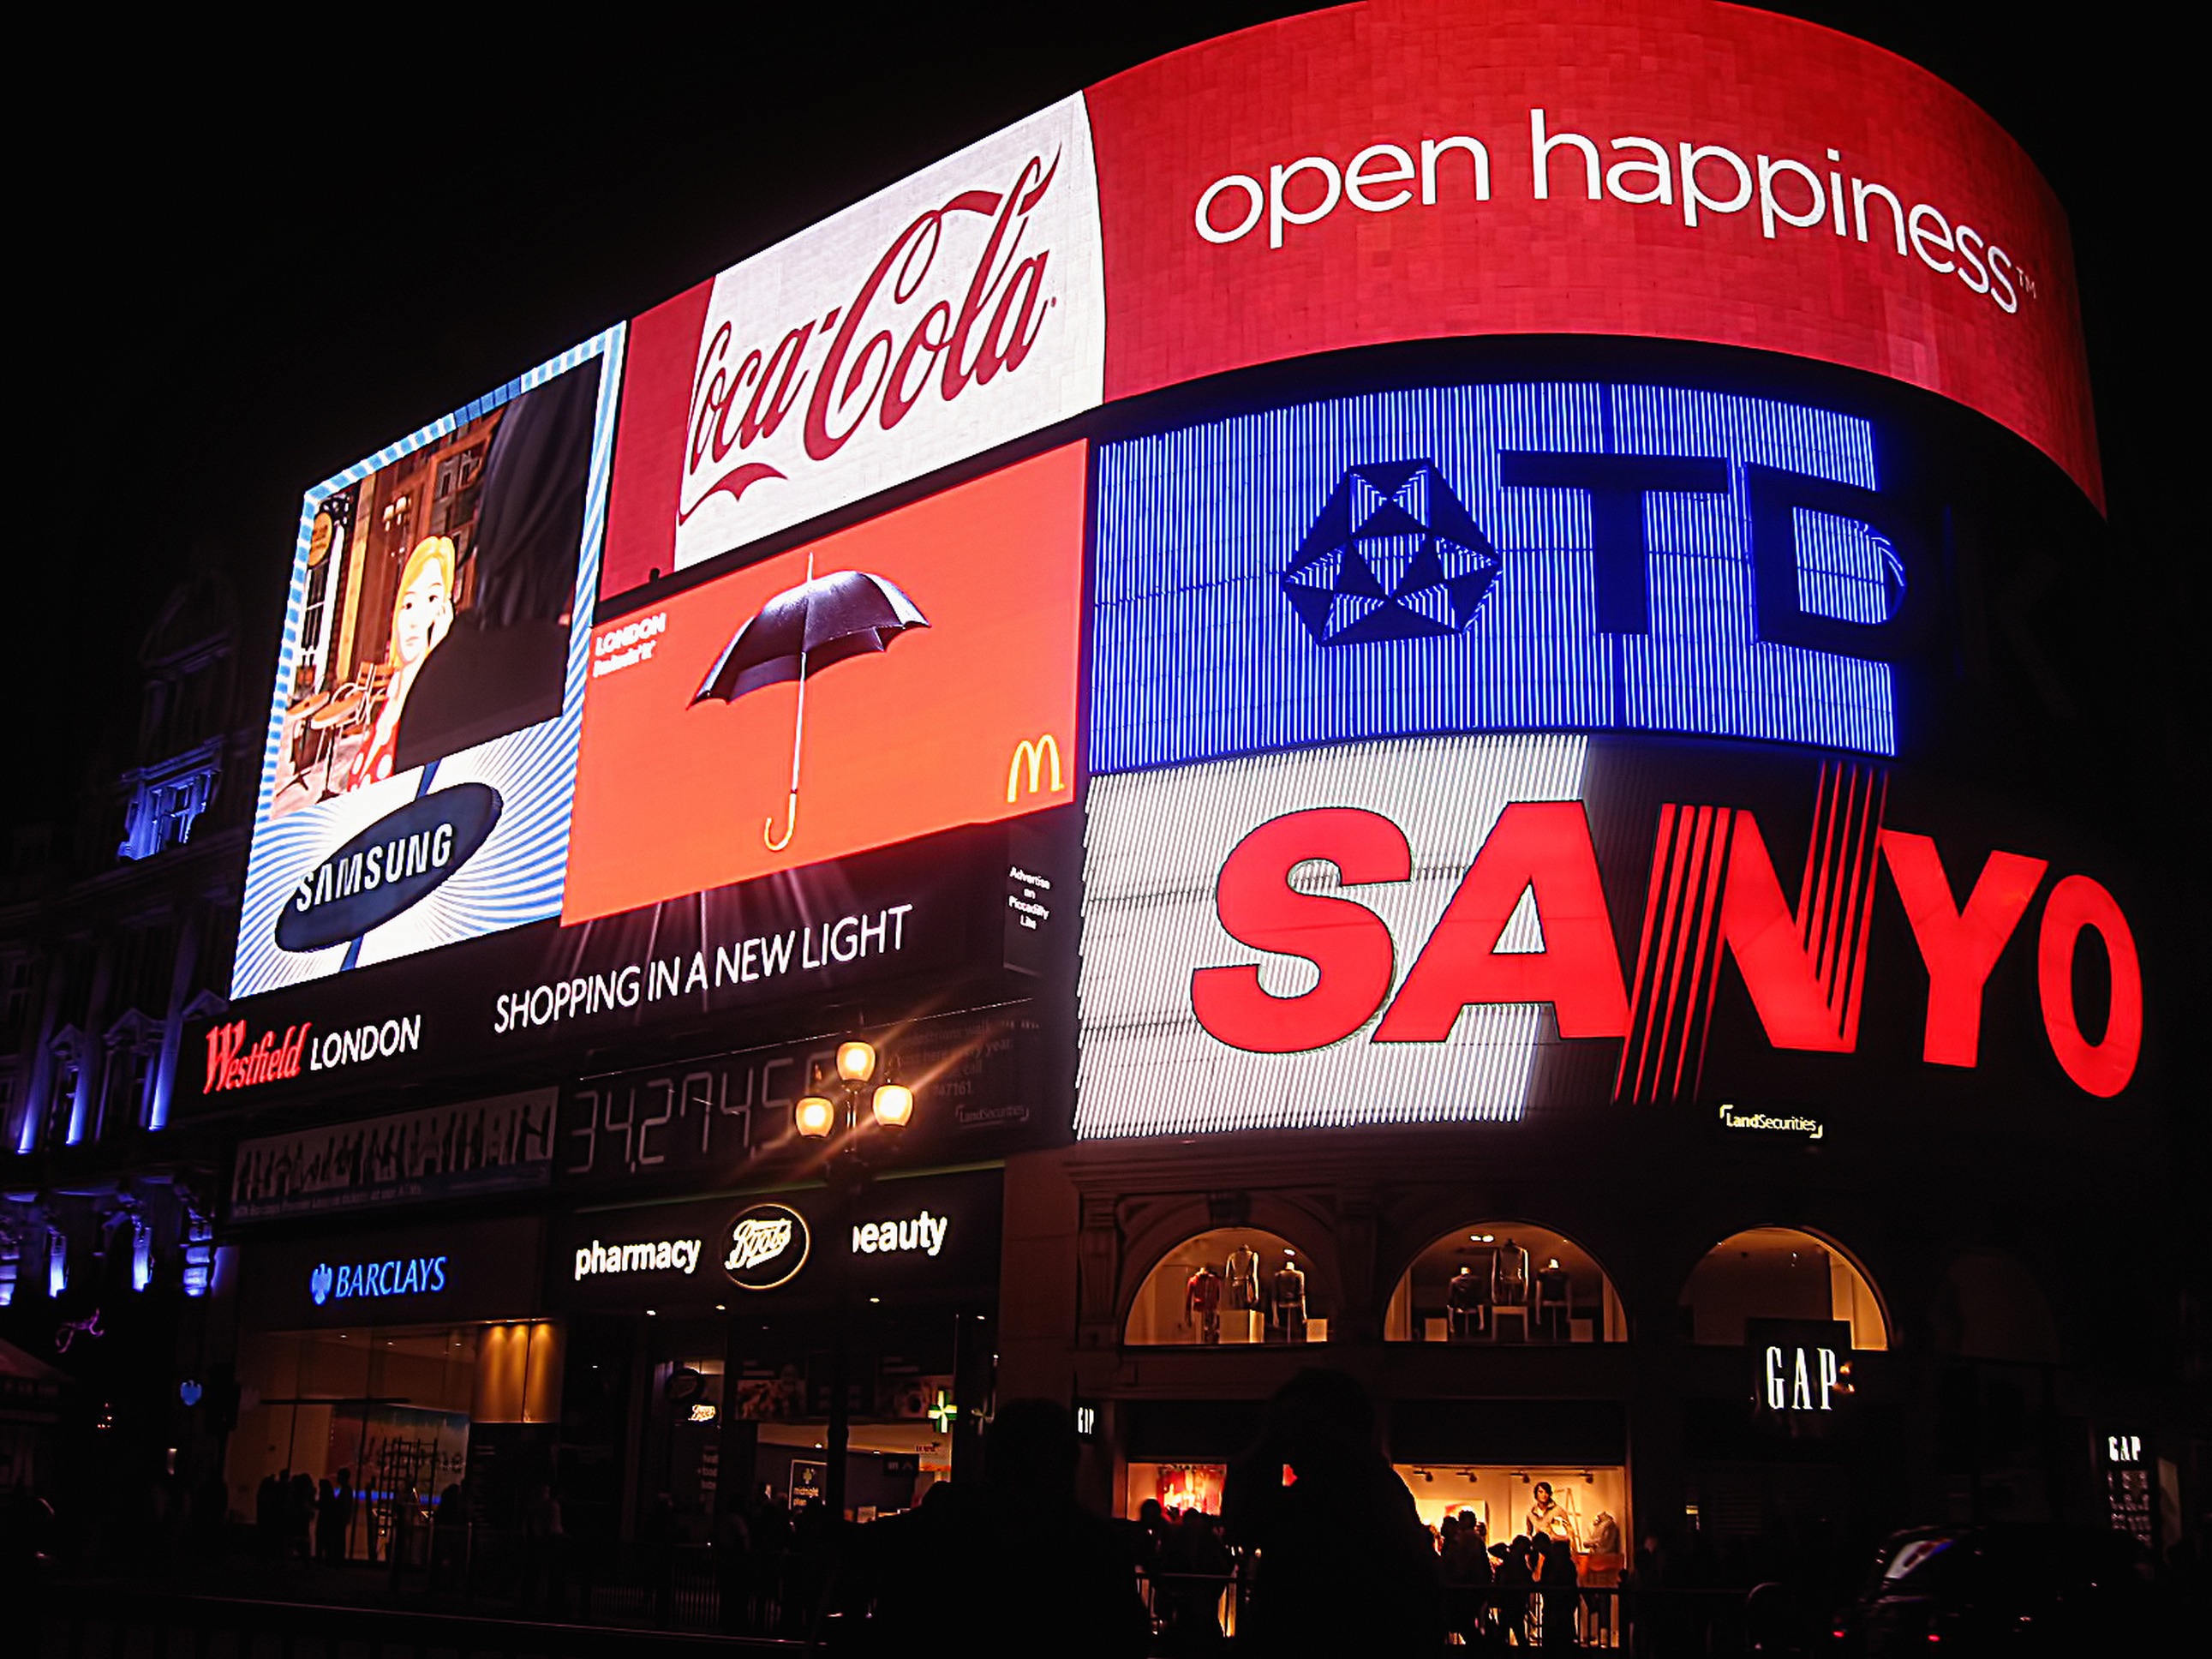
advertising, drink, signage, stadium, illuminated, neon sign, london, scoreboard, ads, sport venue, display device, electronic signage, picadilly circus